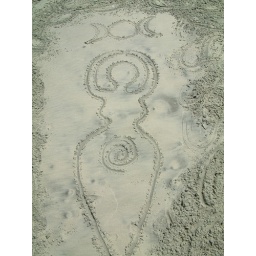
Sprial goddess I drew in the sand on a beach in Nags Head, NC